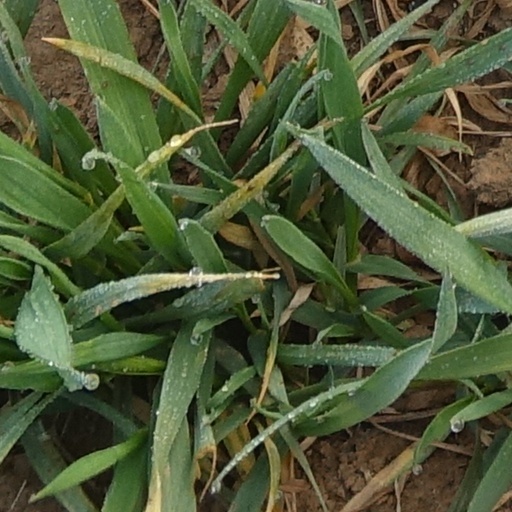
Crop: wheat